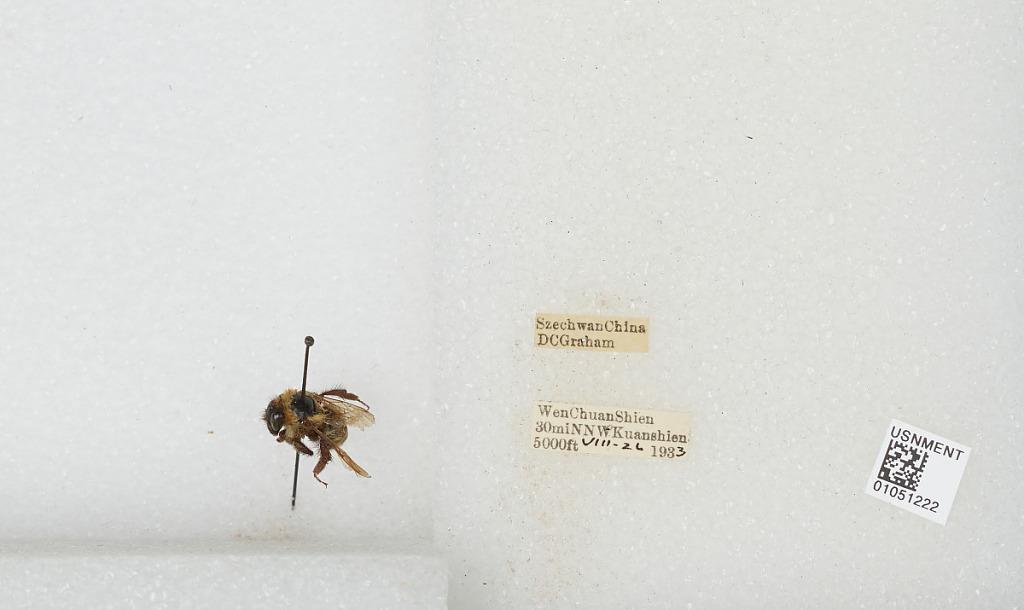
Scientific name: Bombus sp.
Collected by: D. Graham
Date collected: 1933-8-26
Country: China
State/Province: Sichuan
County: Wenchuan Xian
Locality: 30 miles NNW Kuanshien